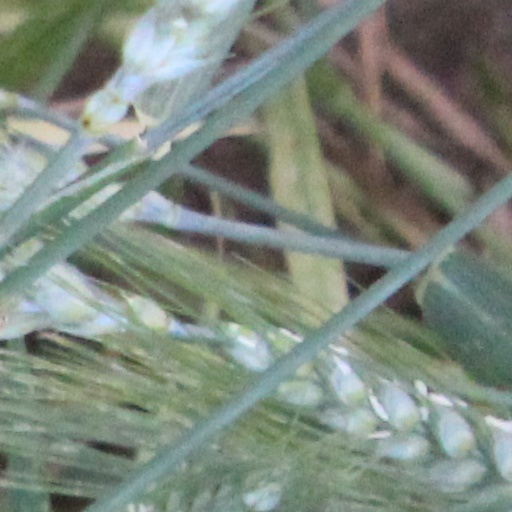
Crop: wheat